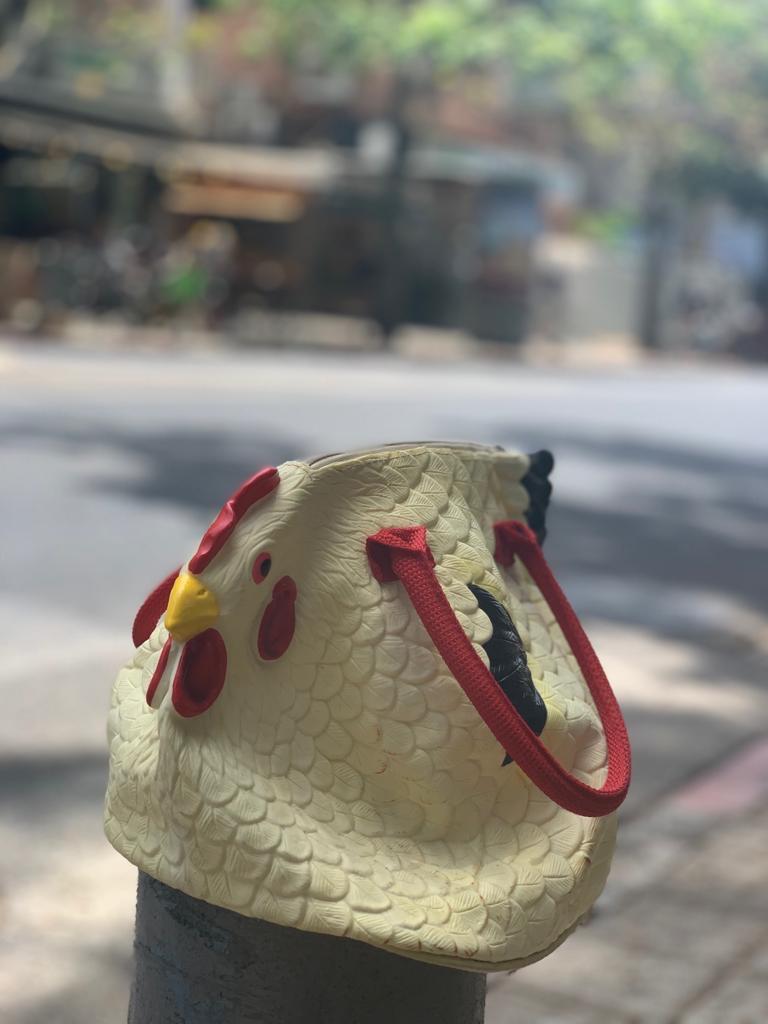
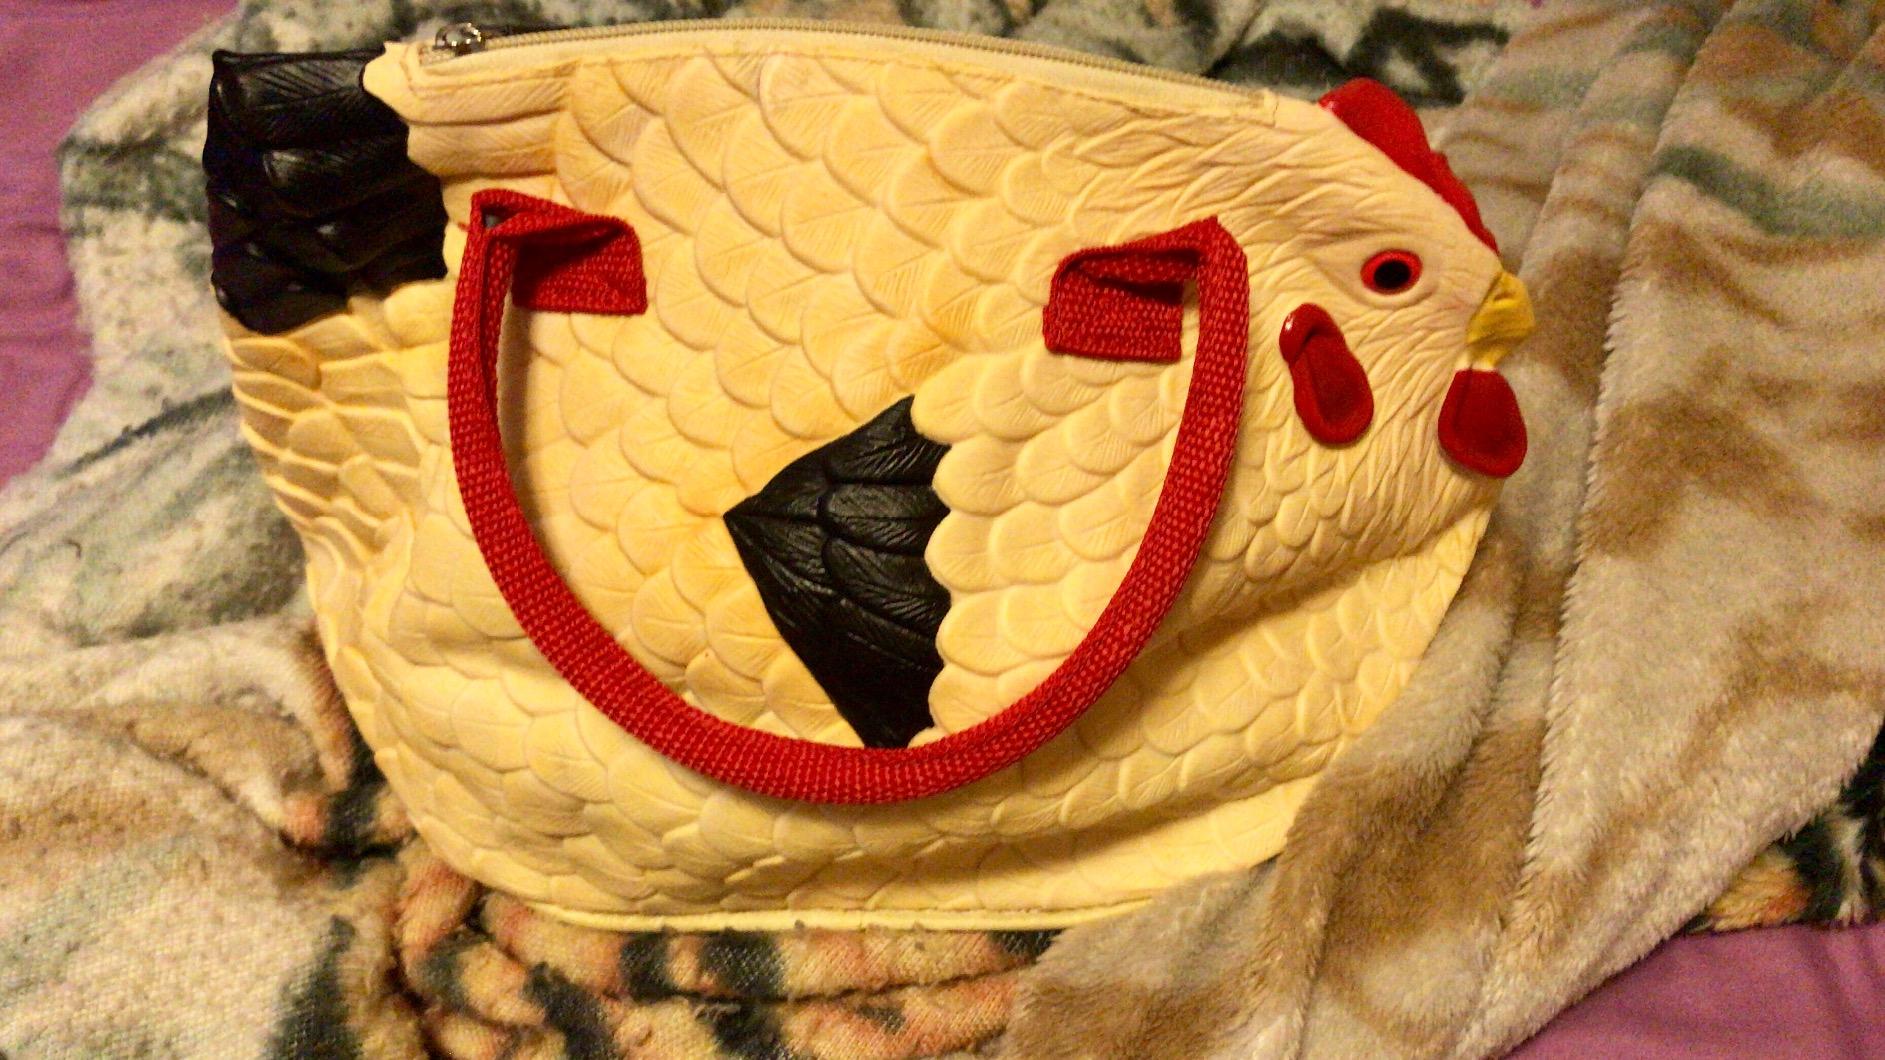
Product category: accessories_handbag
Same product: yes